SAB AB-80

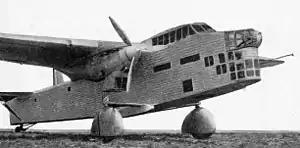
SAB AB-80

The SAB AB-80 was a French bomber built in 1934 by the "Société Aérienne Bordelaise" (SAB) in Bordeaux.